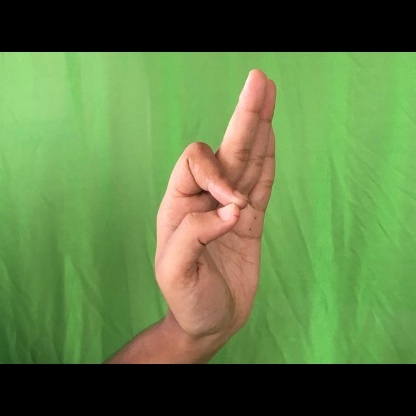
Mudra: Aralam